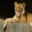
Label: lion